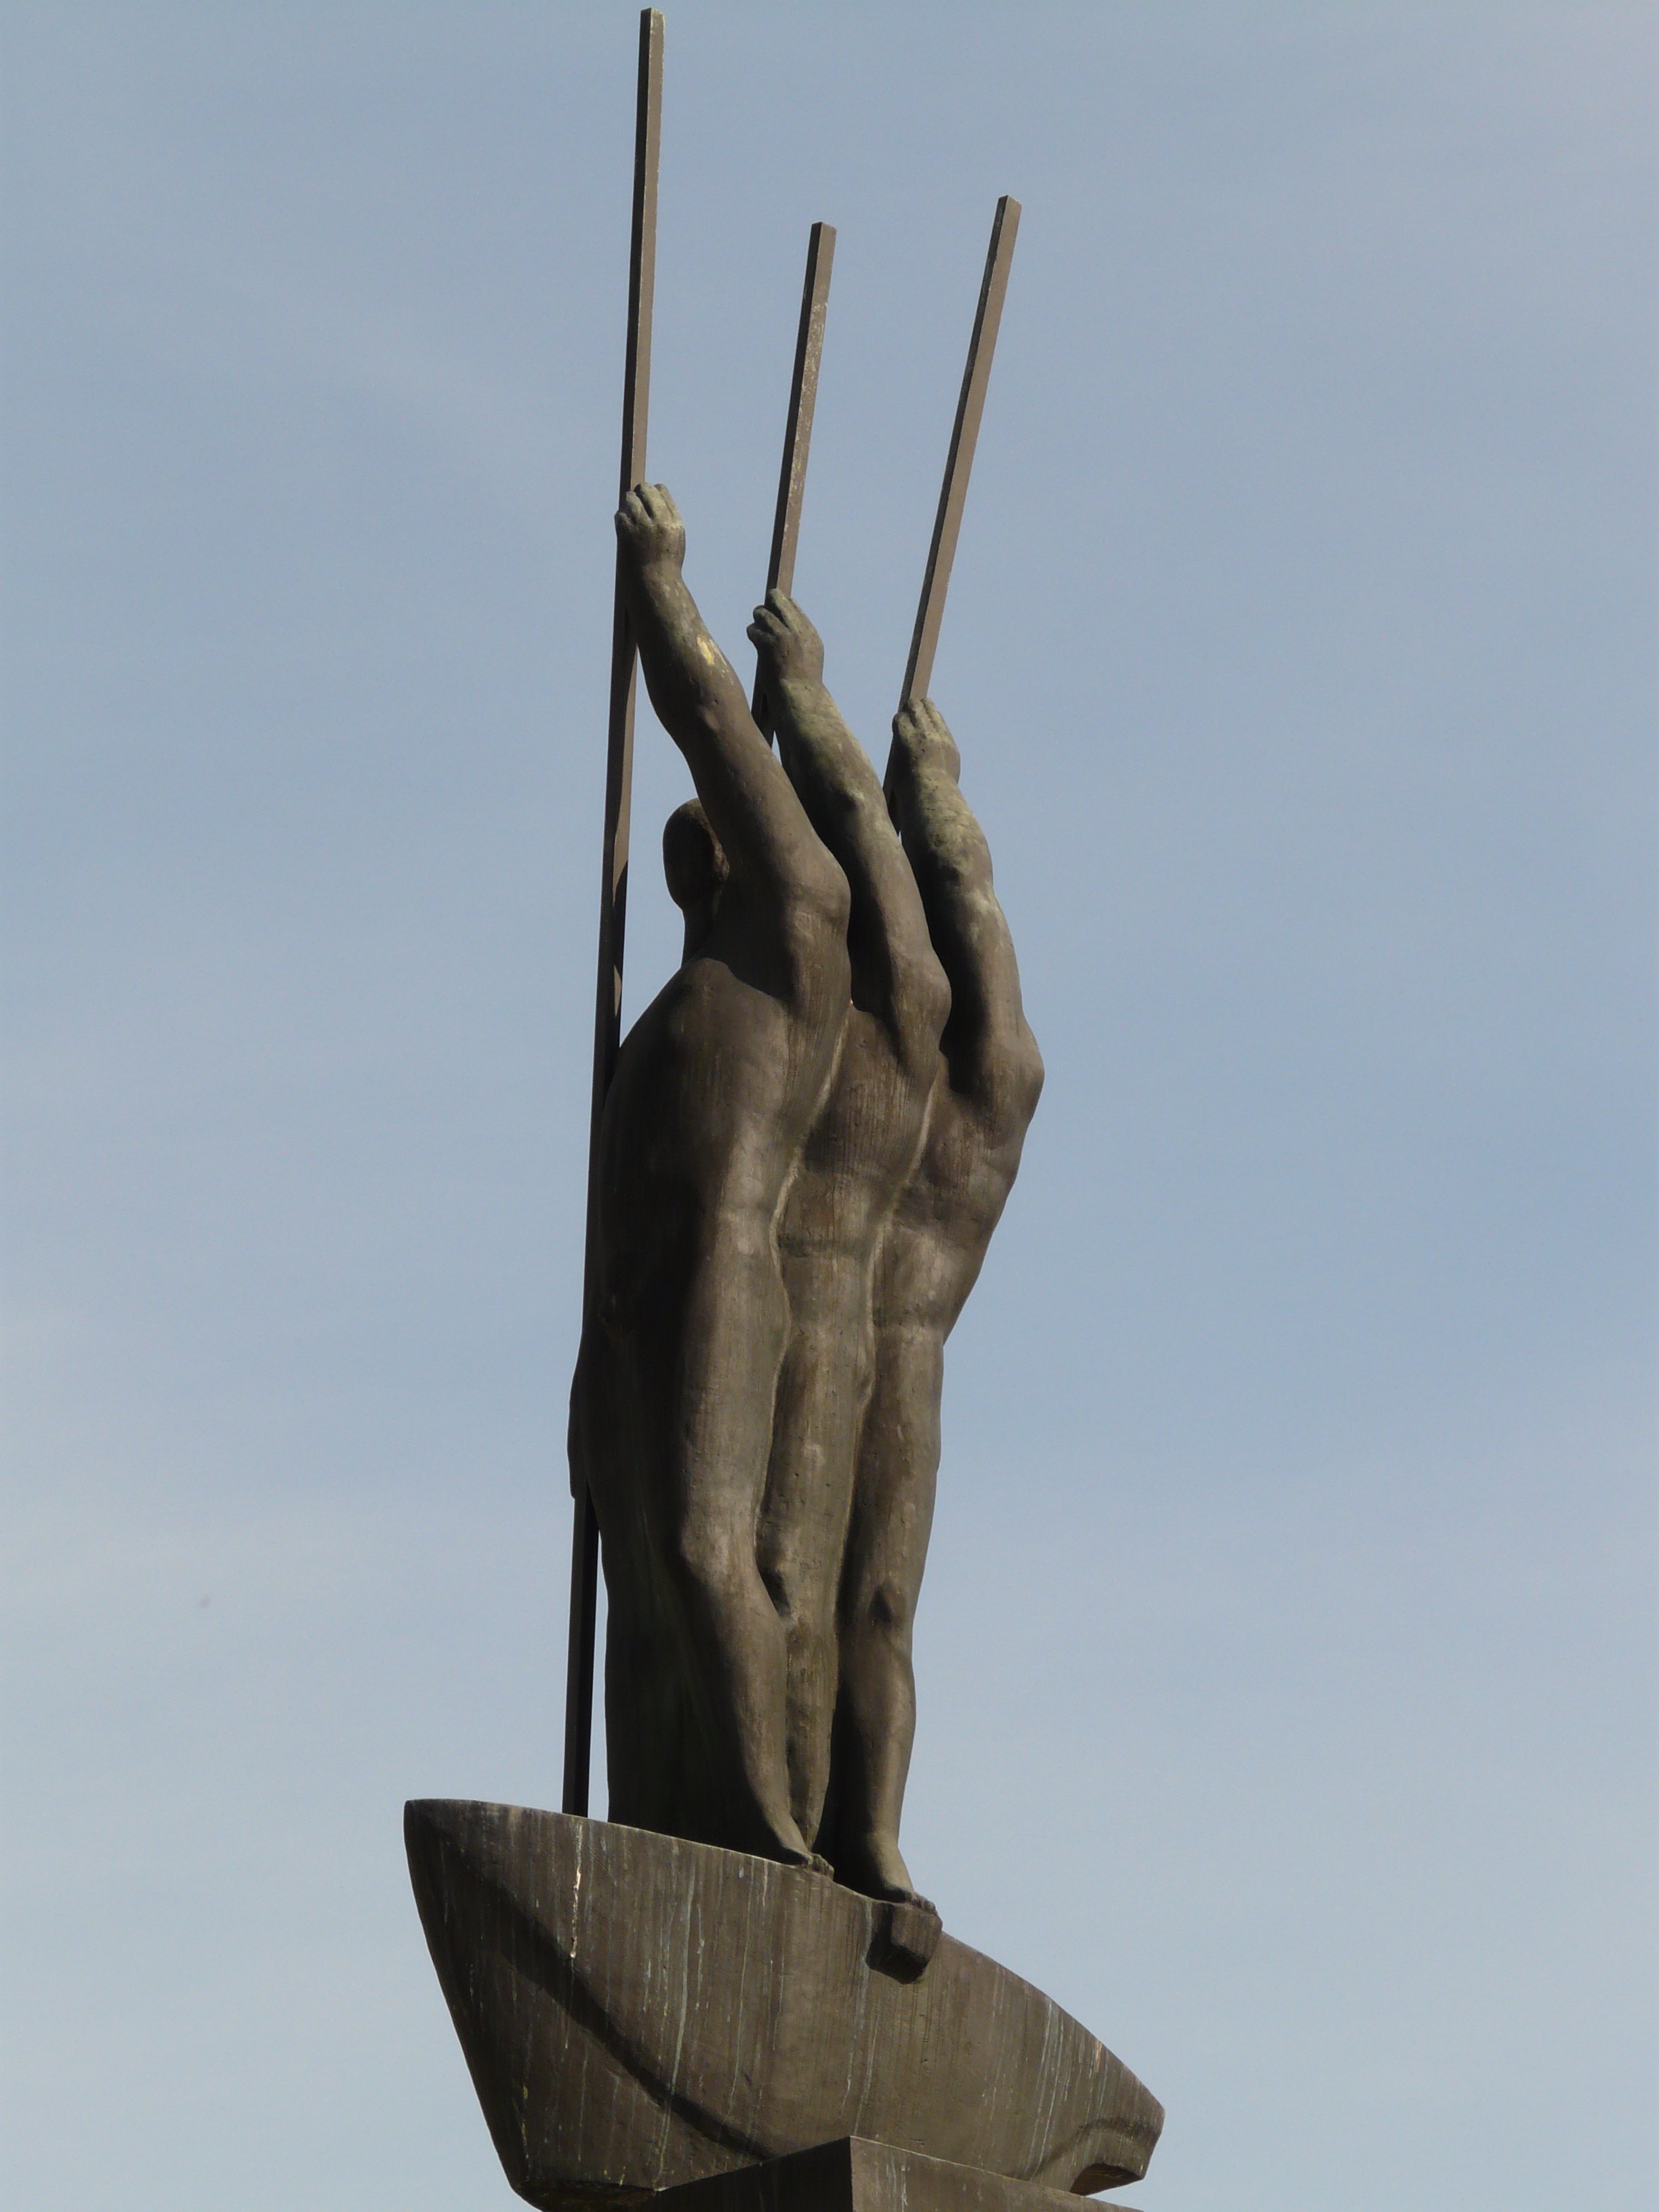
wing, monument, boot, statue, paddle, vehicle, landmark, sculpture, men, art, bronze, rowing, town hall square, new ulm, atmosphere of earth, three men in a boat, 3 men in a boat, edwin scharff